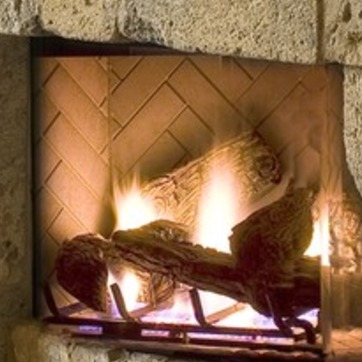
Material: other